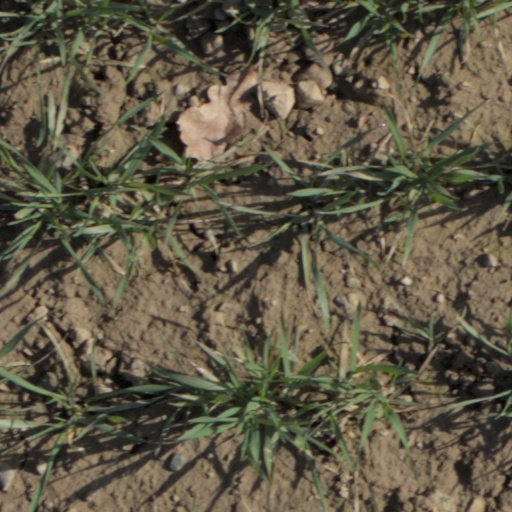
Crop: wheat